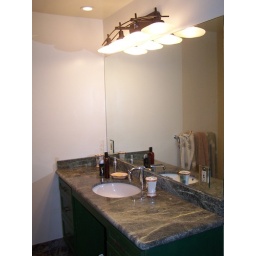
bathroom in Hawaii house